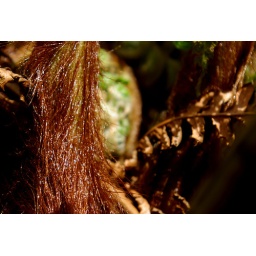
New season growth deep in the tree fern